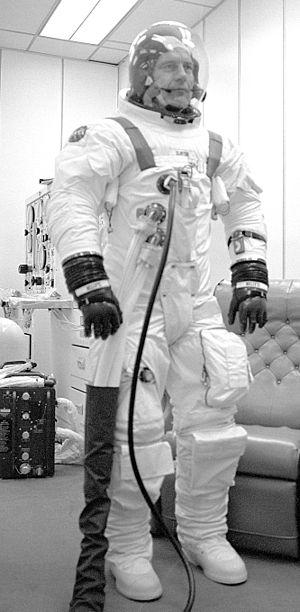
Donald Kent Slayton, alias Deke Slayton, né le 1ᵉʳ mars 1924 à Sparta dans le Wisconsin et mort le 13 juin 1993 à League City au Texas, est un pilote, officier et astronaute américain.